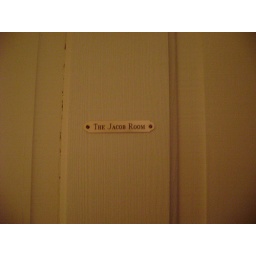
the jacob room. best room in the house with a clawfoot and beautiful window at the foot of the bed.